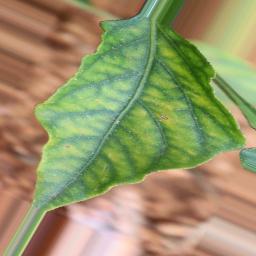
Label: nutritional